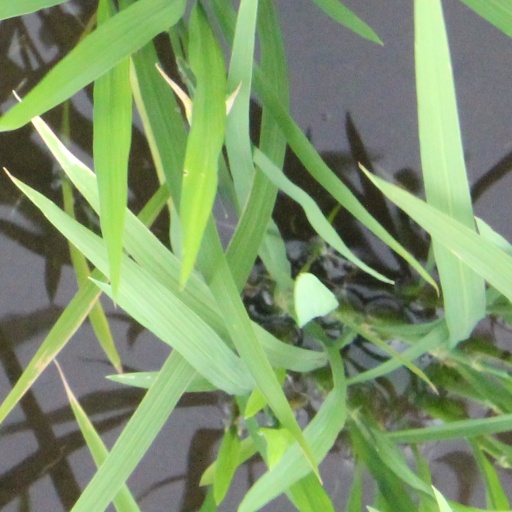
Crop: rice